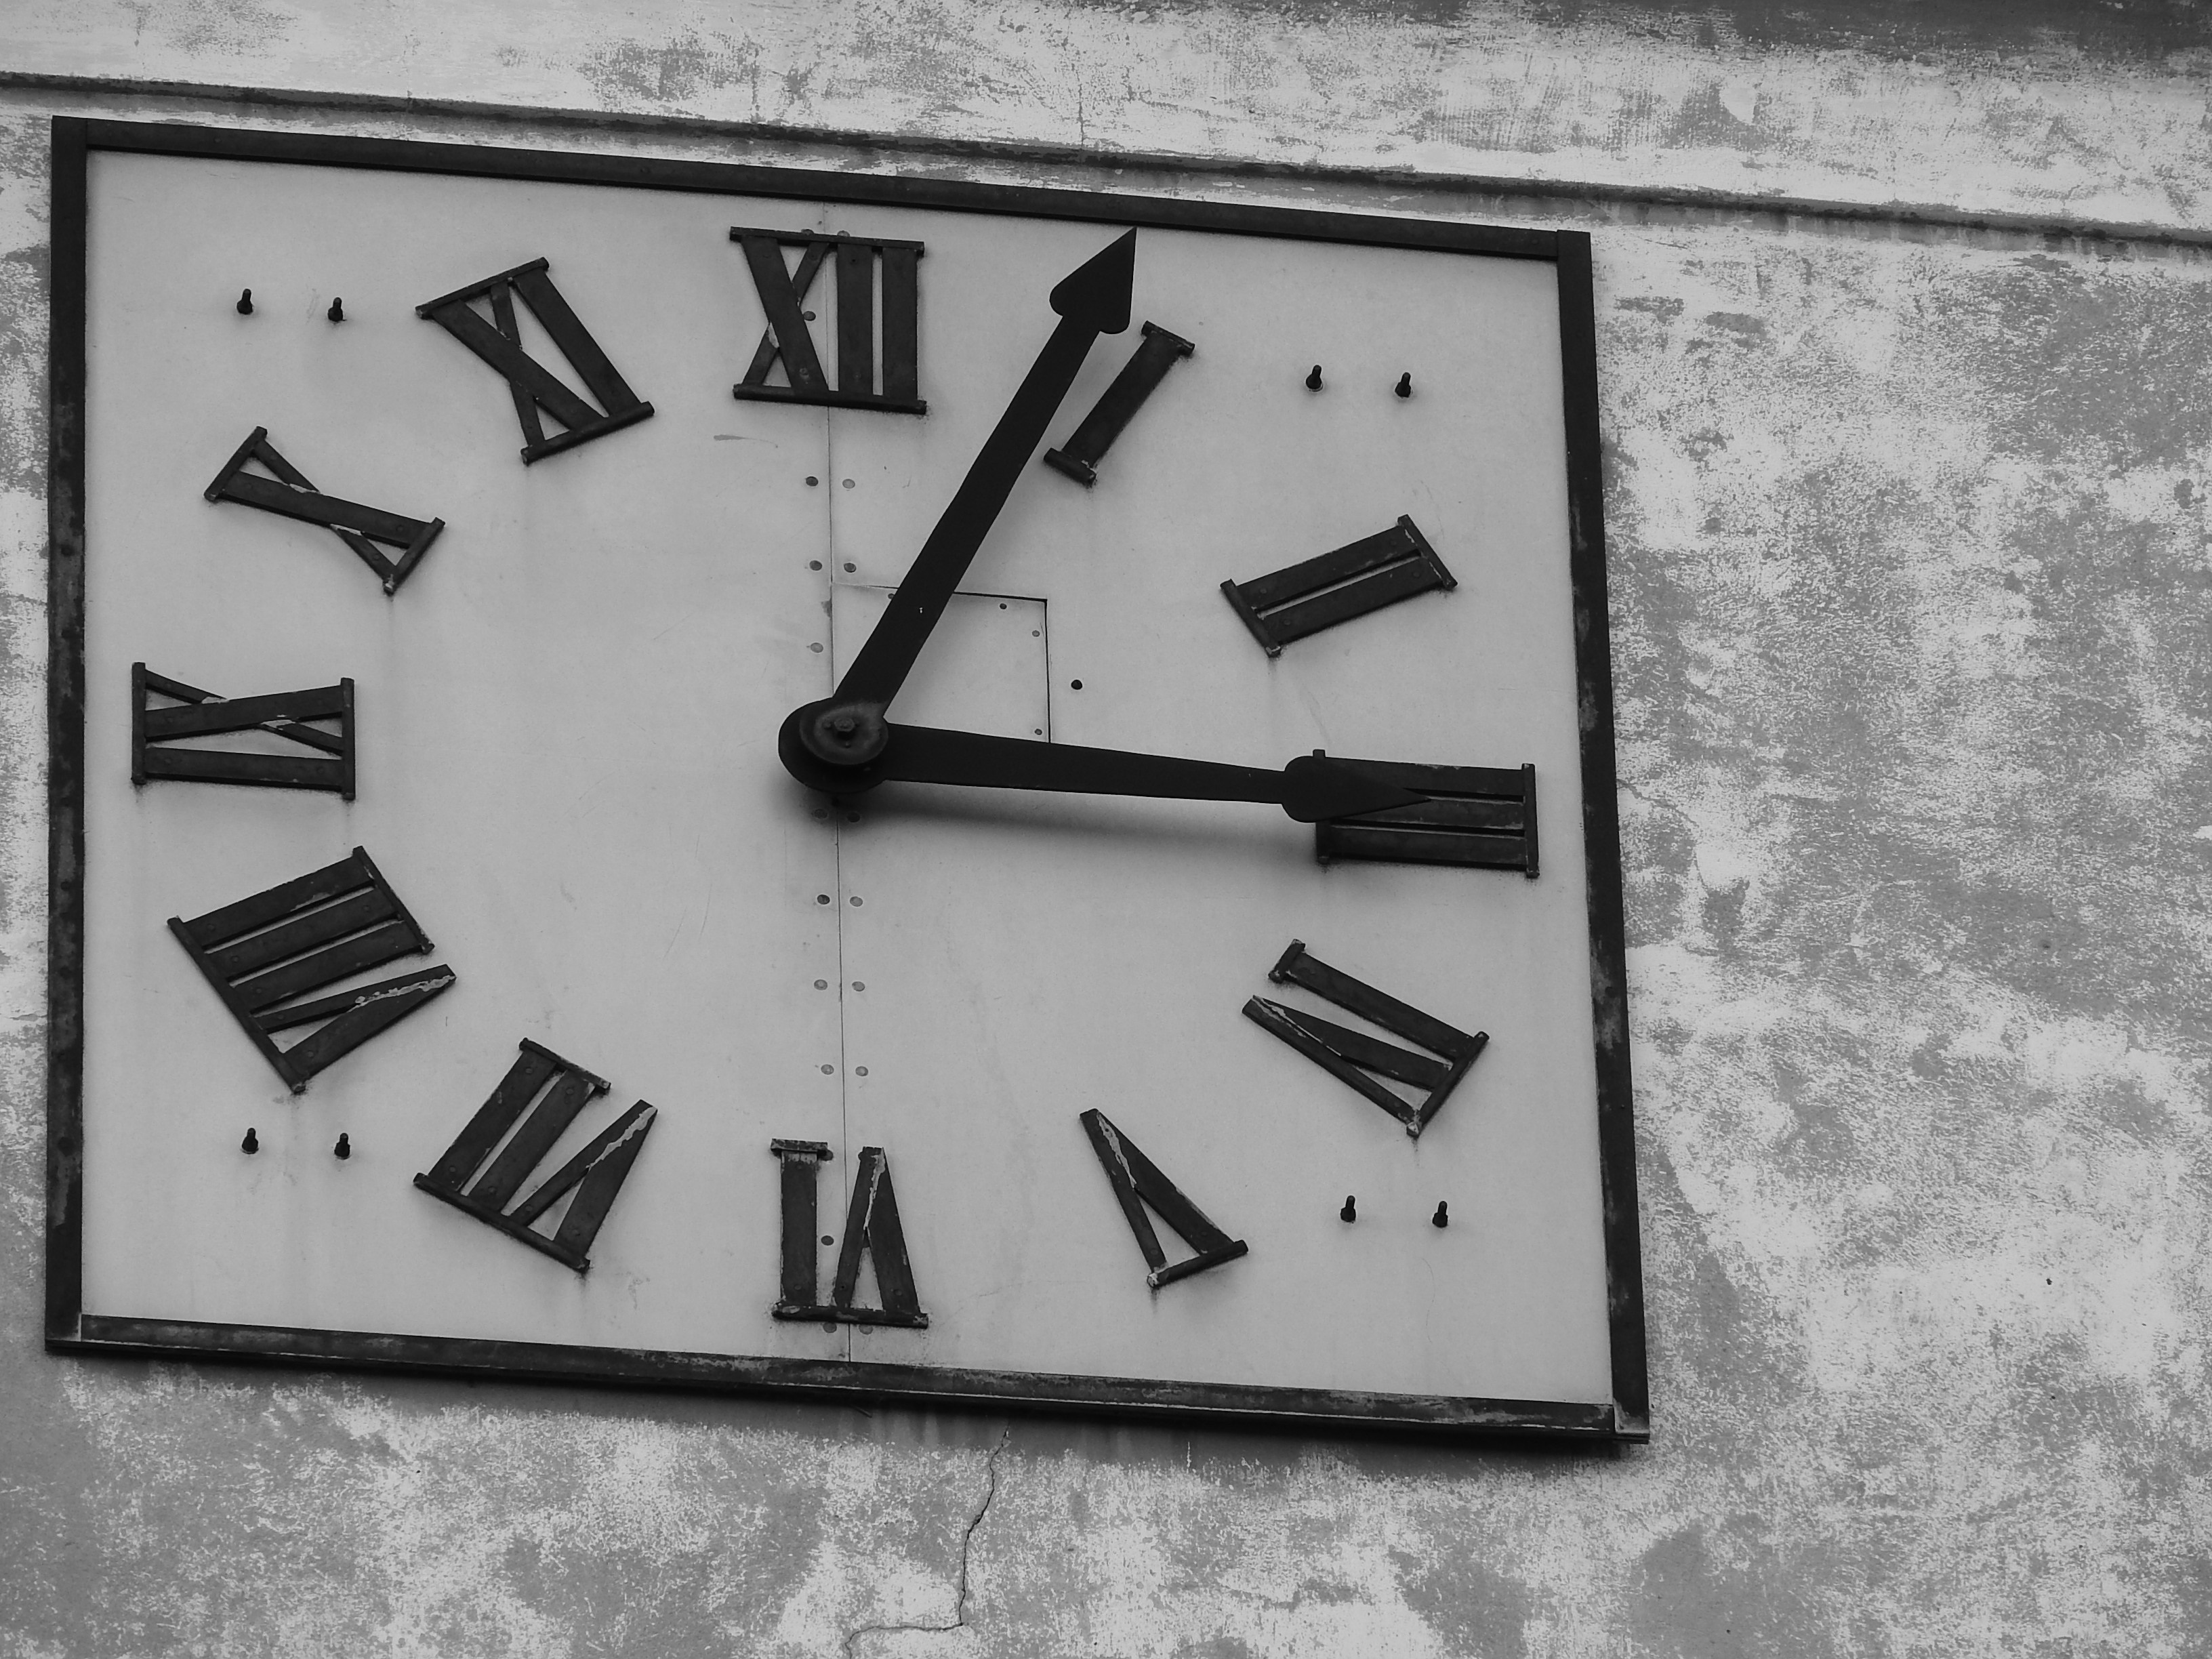
black and white, white, clock, number, wall, sign, line, black, monochrome, dial, photograph, shape, monochrome photography, house numbering